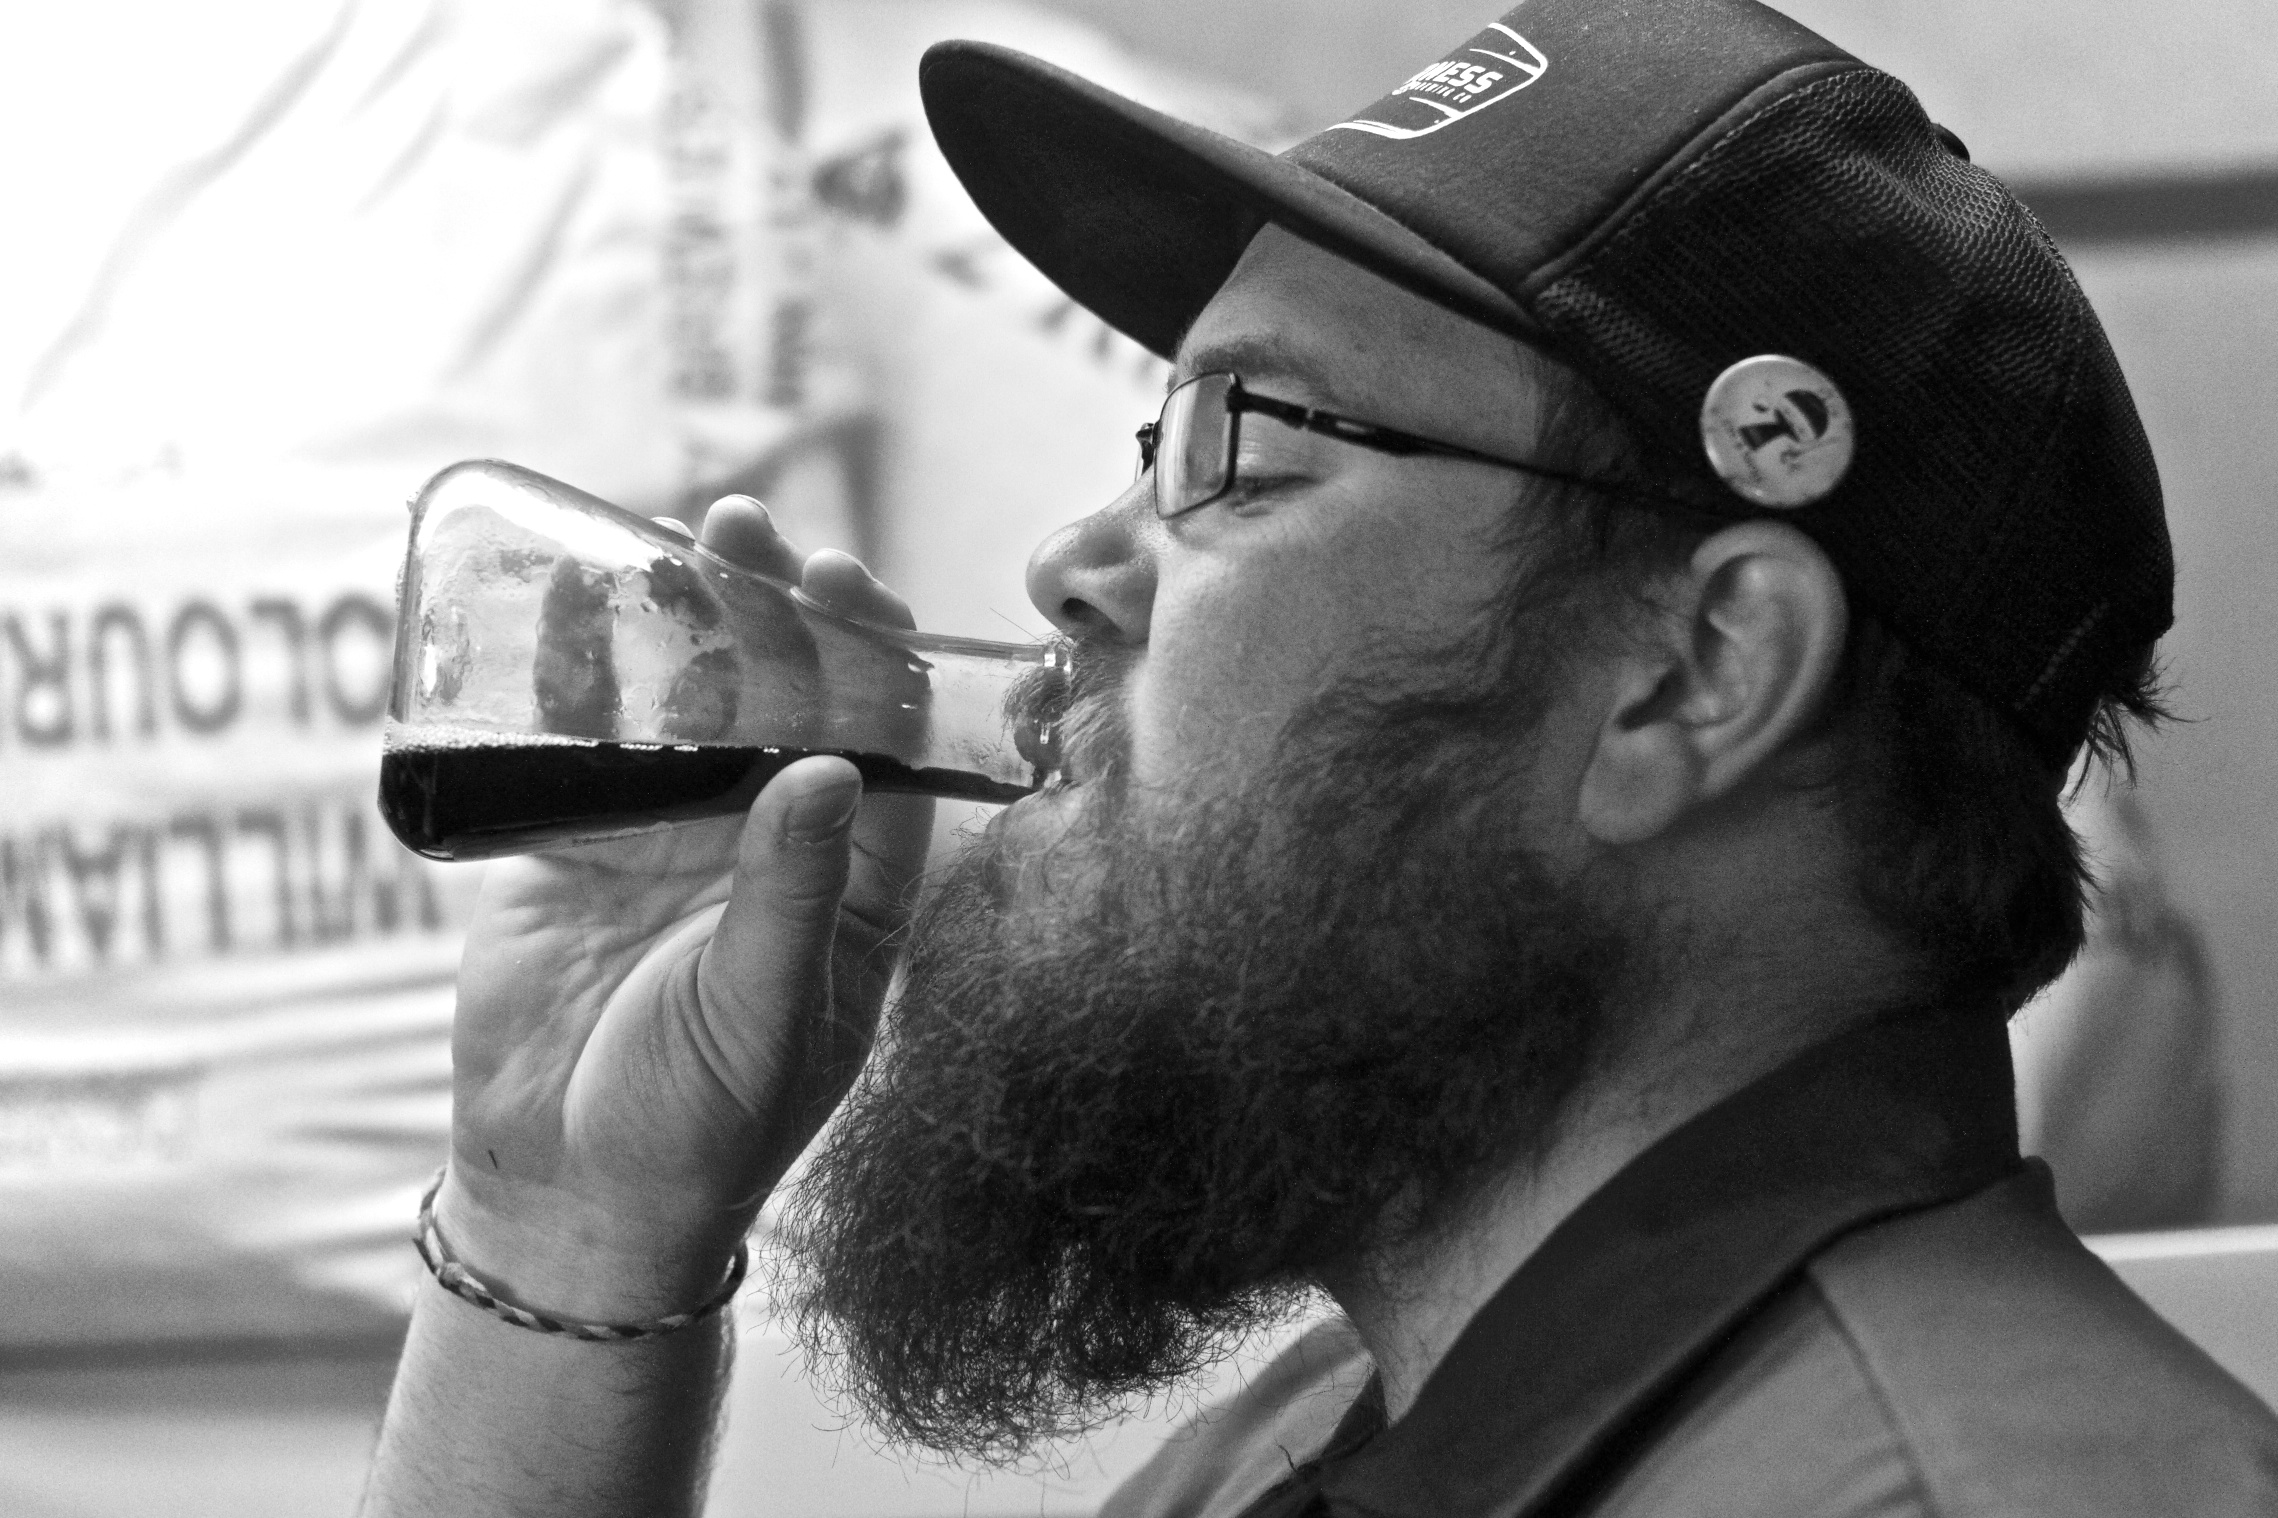
man, person, black and white, hair, photography, portrait, black, monochrome, beard, beer, sunglasses, glasses, head, photograph, thatbrewery, beardbrew, monochrome photography, facial hair, vision care